Committee of Union and Progress

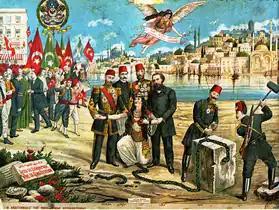
Greek lithograph celebrating the Young Turk Revolution. Enver and Niyazi are depicted breaking the chains of Lady Liberty, who is helped up by the Young Ottomans as a multi-ethnic crowd dressed in traditional costumes embraces each other under Ottoman flags and the CUP's seal. An angel descends from the sky with a scroll that reads "liberté, égalité, fraternité". A stone reads "Vive La Constitution".

Despite all these setbacks for the CPU and Young Turks, the cause for liberty ("hürriyet") was effectively revived by a new cadre in Salonica (modern Thessaloniki) by 1907. In September 1906, a secret constitutionalist organization called the Ottoman Freedom Committee ("Osmanlı Hürriyet Cemiyeti"; OFC) was formed in Salonica. It had ten founders, among whom were Mehmet Talât, regional director of Post and Telegraph services in Salonica; Dr. Midhat Şükrü (Bleda), director of a municipal hospital, Mustafa Rahmi (Arslan), a merchant from the well known Evranoszade family, and first lieutenants and . Most of the OFC founders also joined the Salonica Freemason lodge "Macedonia Risorta", as Freemason lodges proved to be safe havens from the secret police of Yıldız Palace.